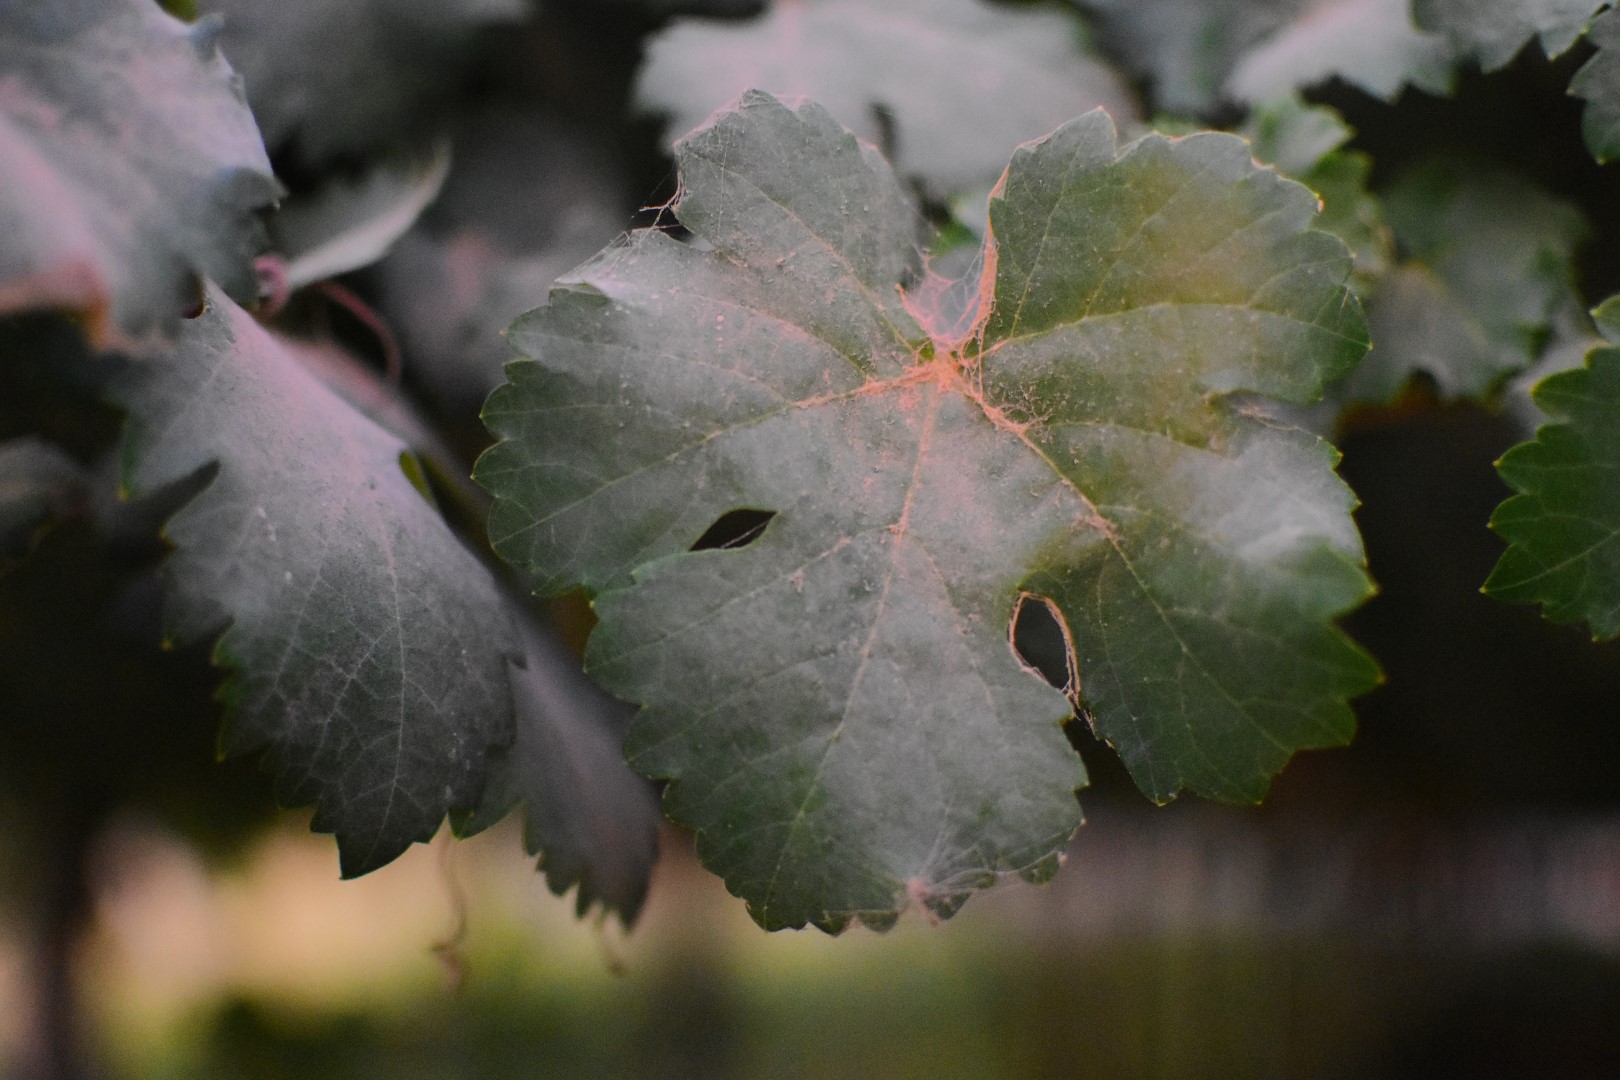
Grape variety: Aswud Balad